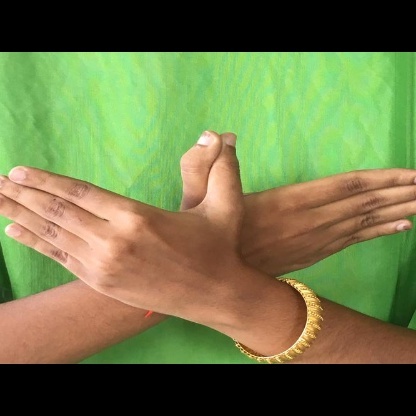
Mudra: Garuda